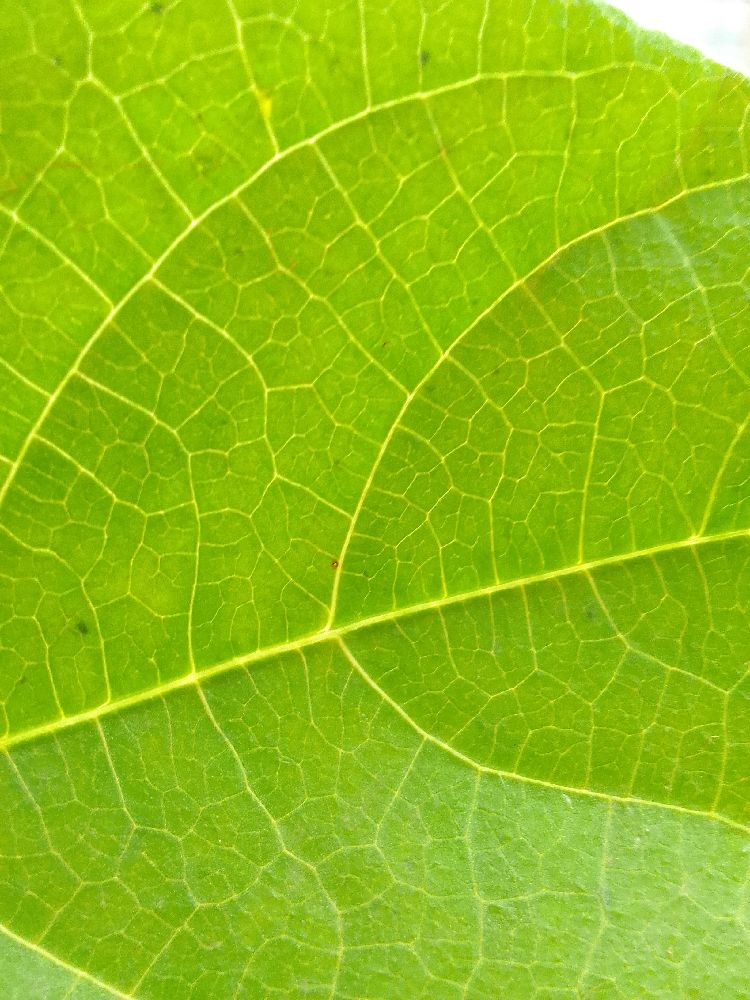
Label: healthy